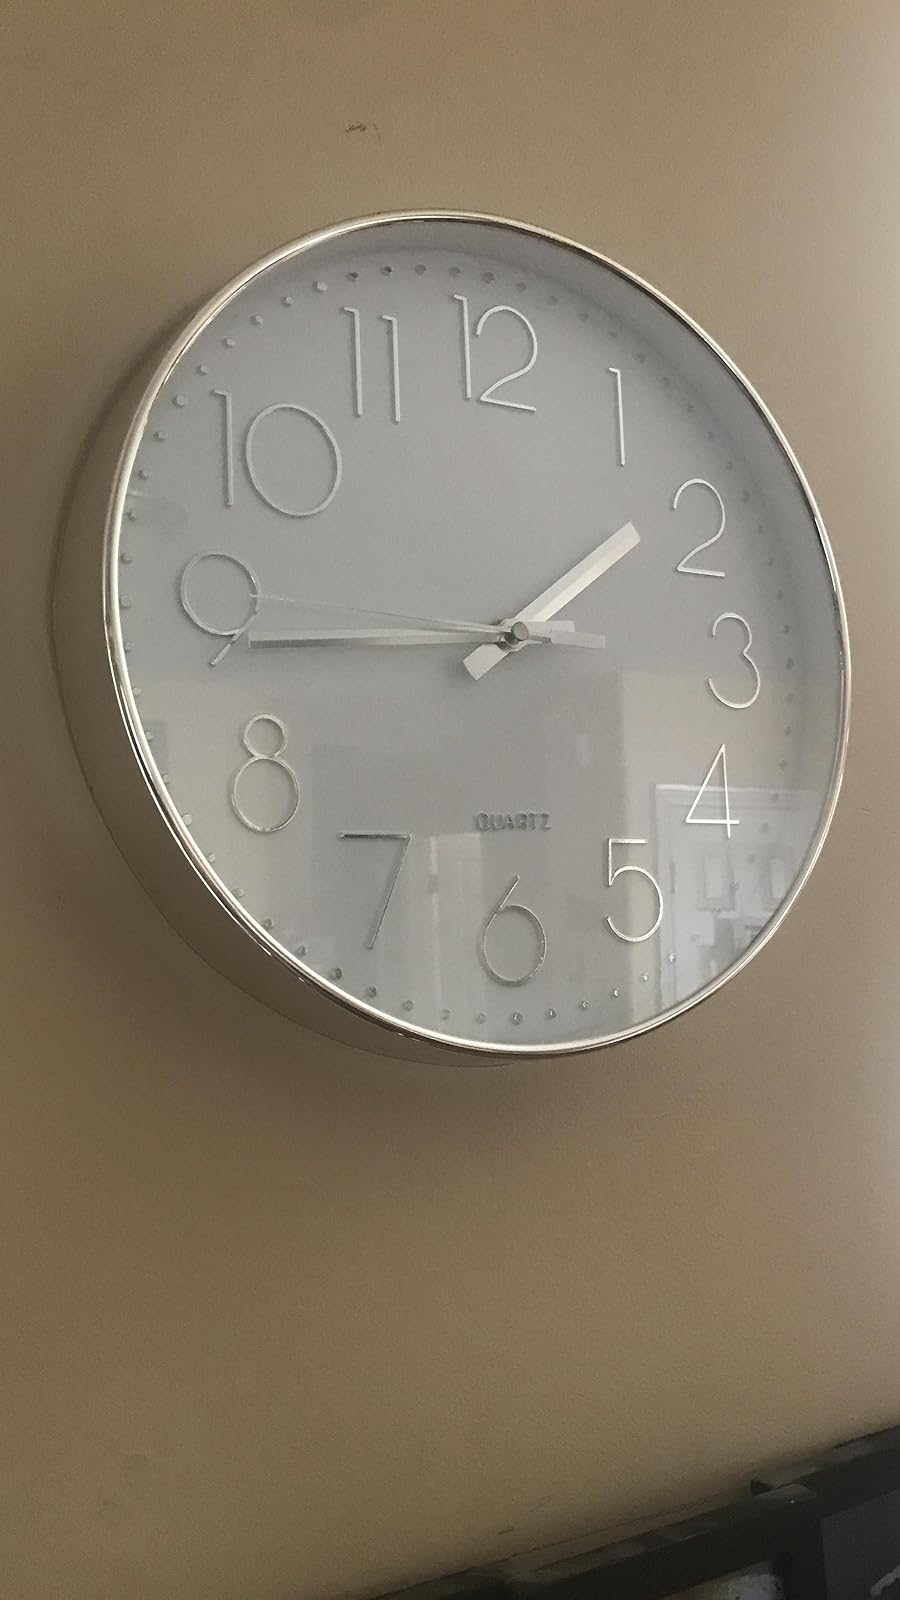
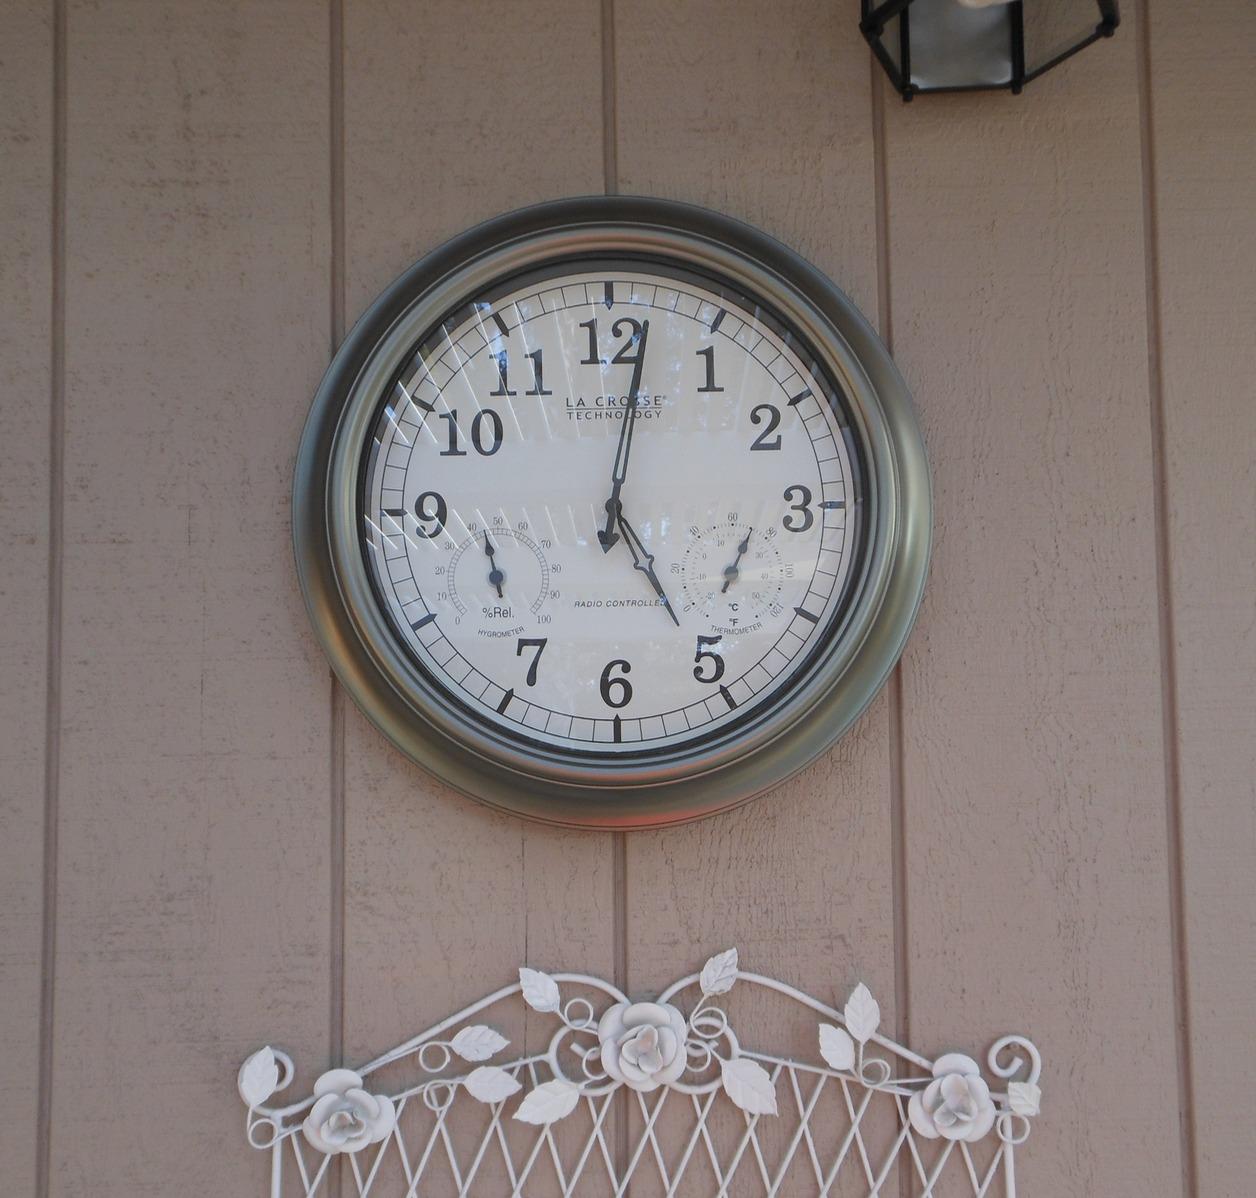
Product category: clock
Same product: no